Answer in natural language. How many Desks are visible in the scene? Choose between the following options: 4, 2, 0, 1 or 3
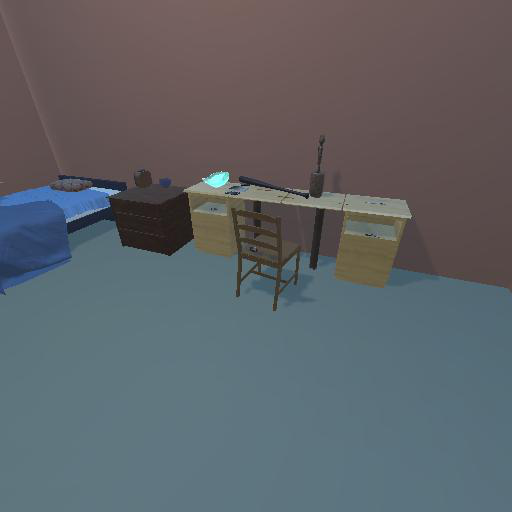
<answer>1</answer>